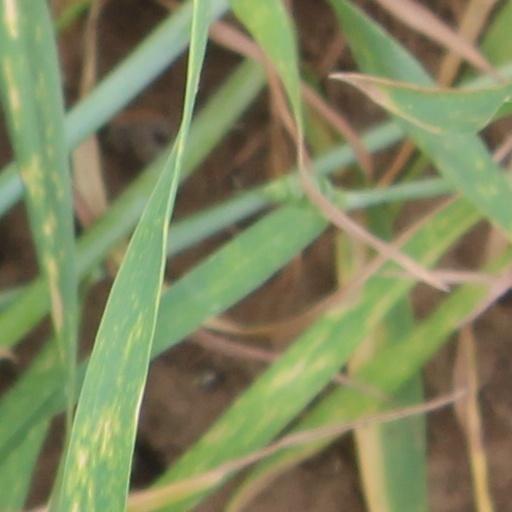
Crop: wheat